Second Battle of Fallujah

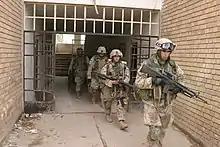
U.S. Marines from the 3rd Battalion 5th Marines seize apartments at the edge of Fallujah in November 2004.

In mid-December, residents were allowed to return after undergoing biometric identification, provided they wore their ID cards all the time. Reconstruction progressed slowly and mainly consisted of clearing rubble from heavily damaged areas and reestablishing basic utilities. Only 10% of the pre-offensive inhabitants had returned as of mid-January, and only 30% as of the end of March 2005.